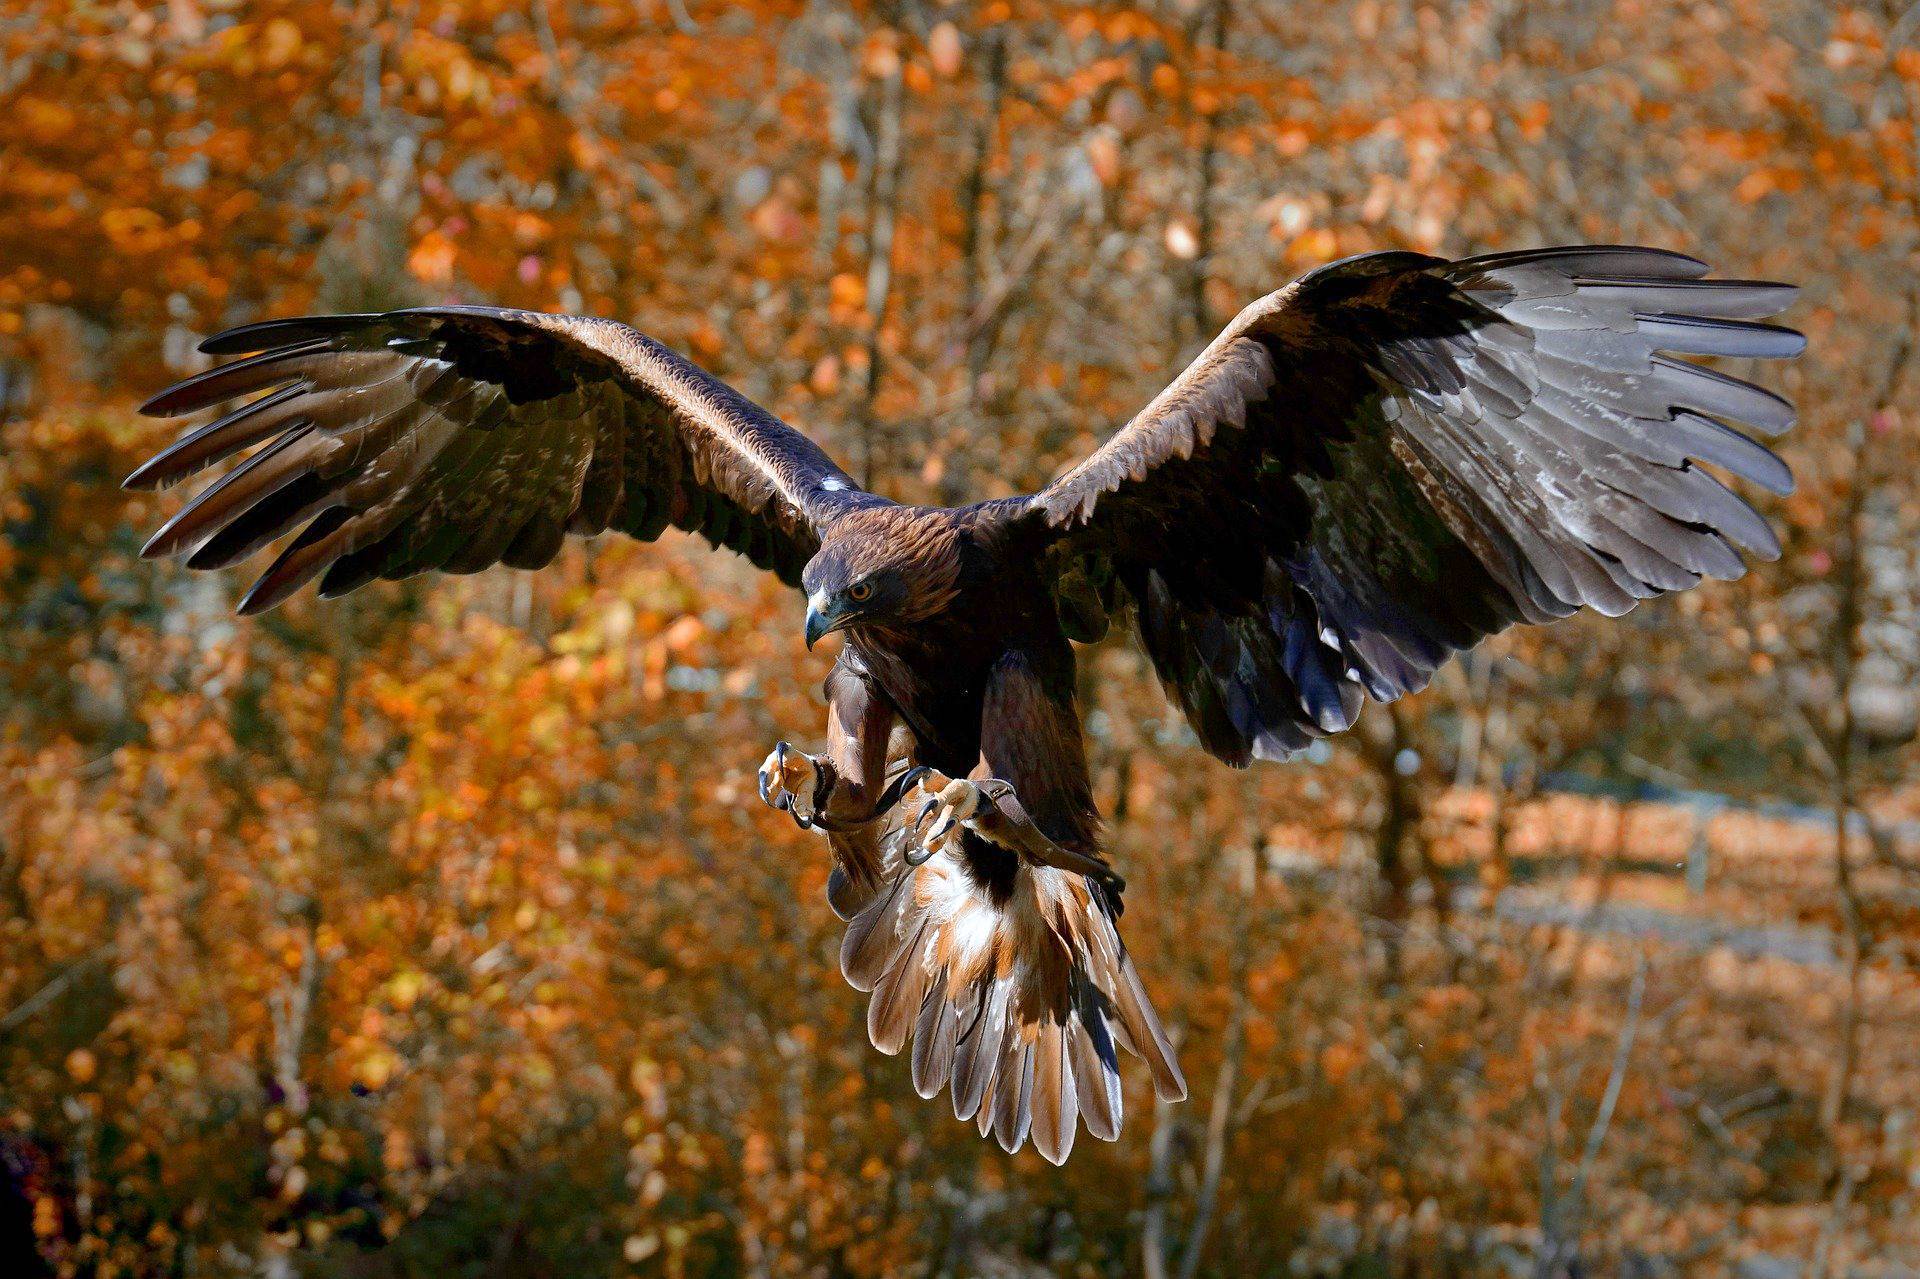
animals, bird, beak, golden eagle, wing, wildlife, bird of prey, eagle, accipitriformes, hawk, buzzard, feather, accipitridae, tail, falconiformes, plant, kite, autumn, northern harrier, red tailed hawk